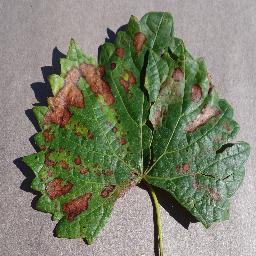
Label: Grape___Esca_(Black_Measles)